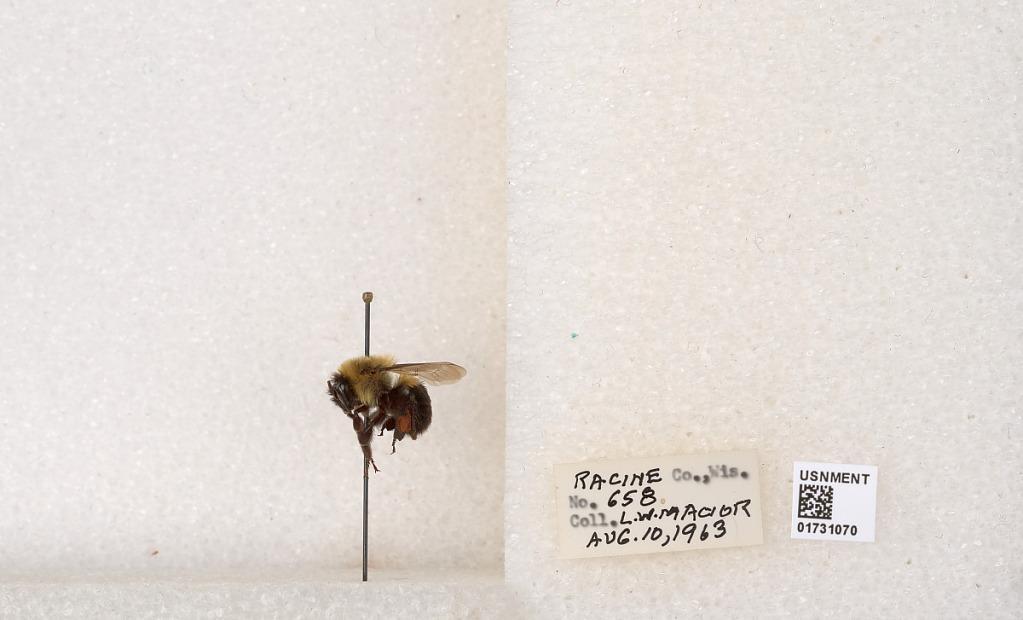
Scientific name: Bombus impatiens Cresson
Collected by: L. Macior
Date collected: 1963-8-10
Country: United States
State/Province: Wisconsin
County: Racine
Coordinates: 42.7299, -87.8123